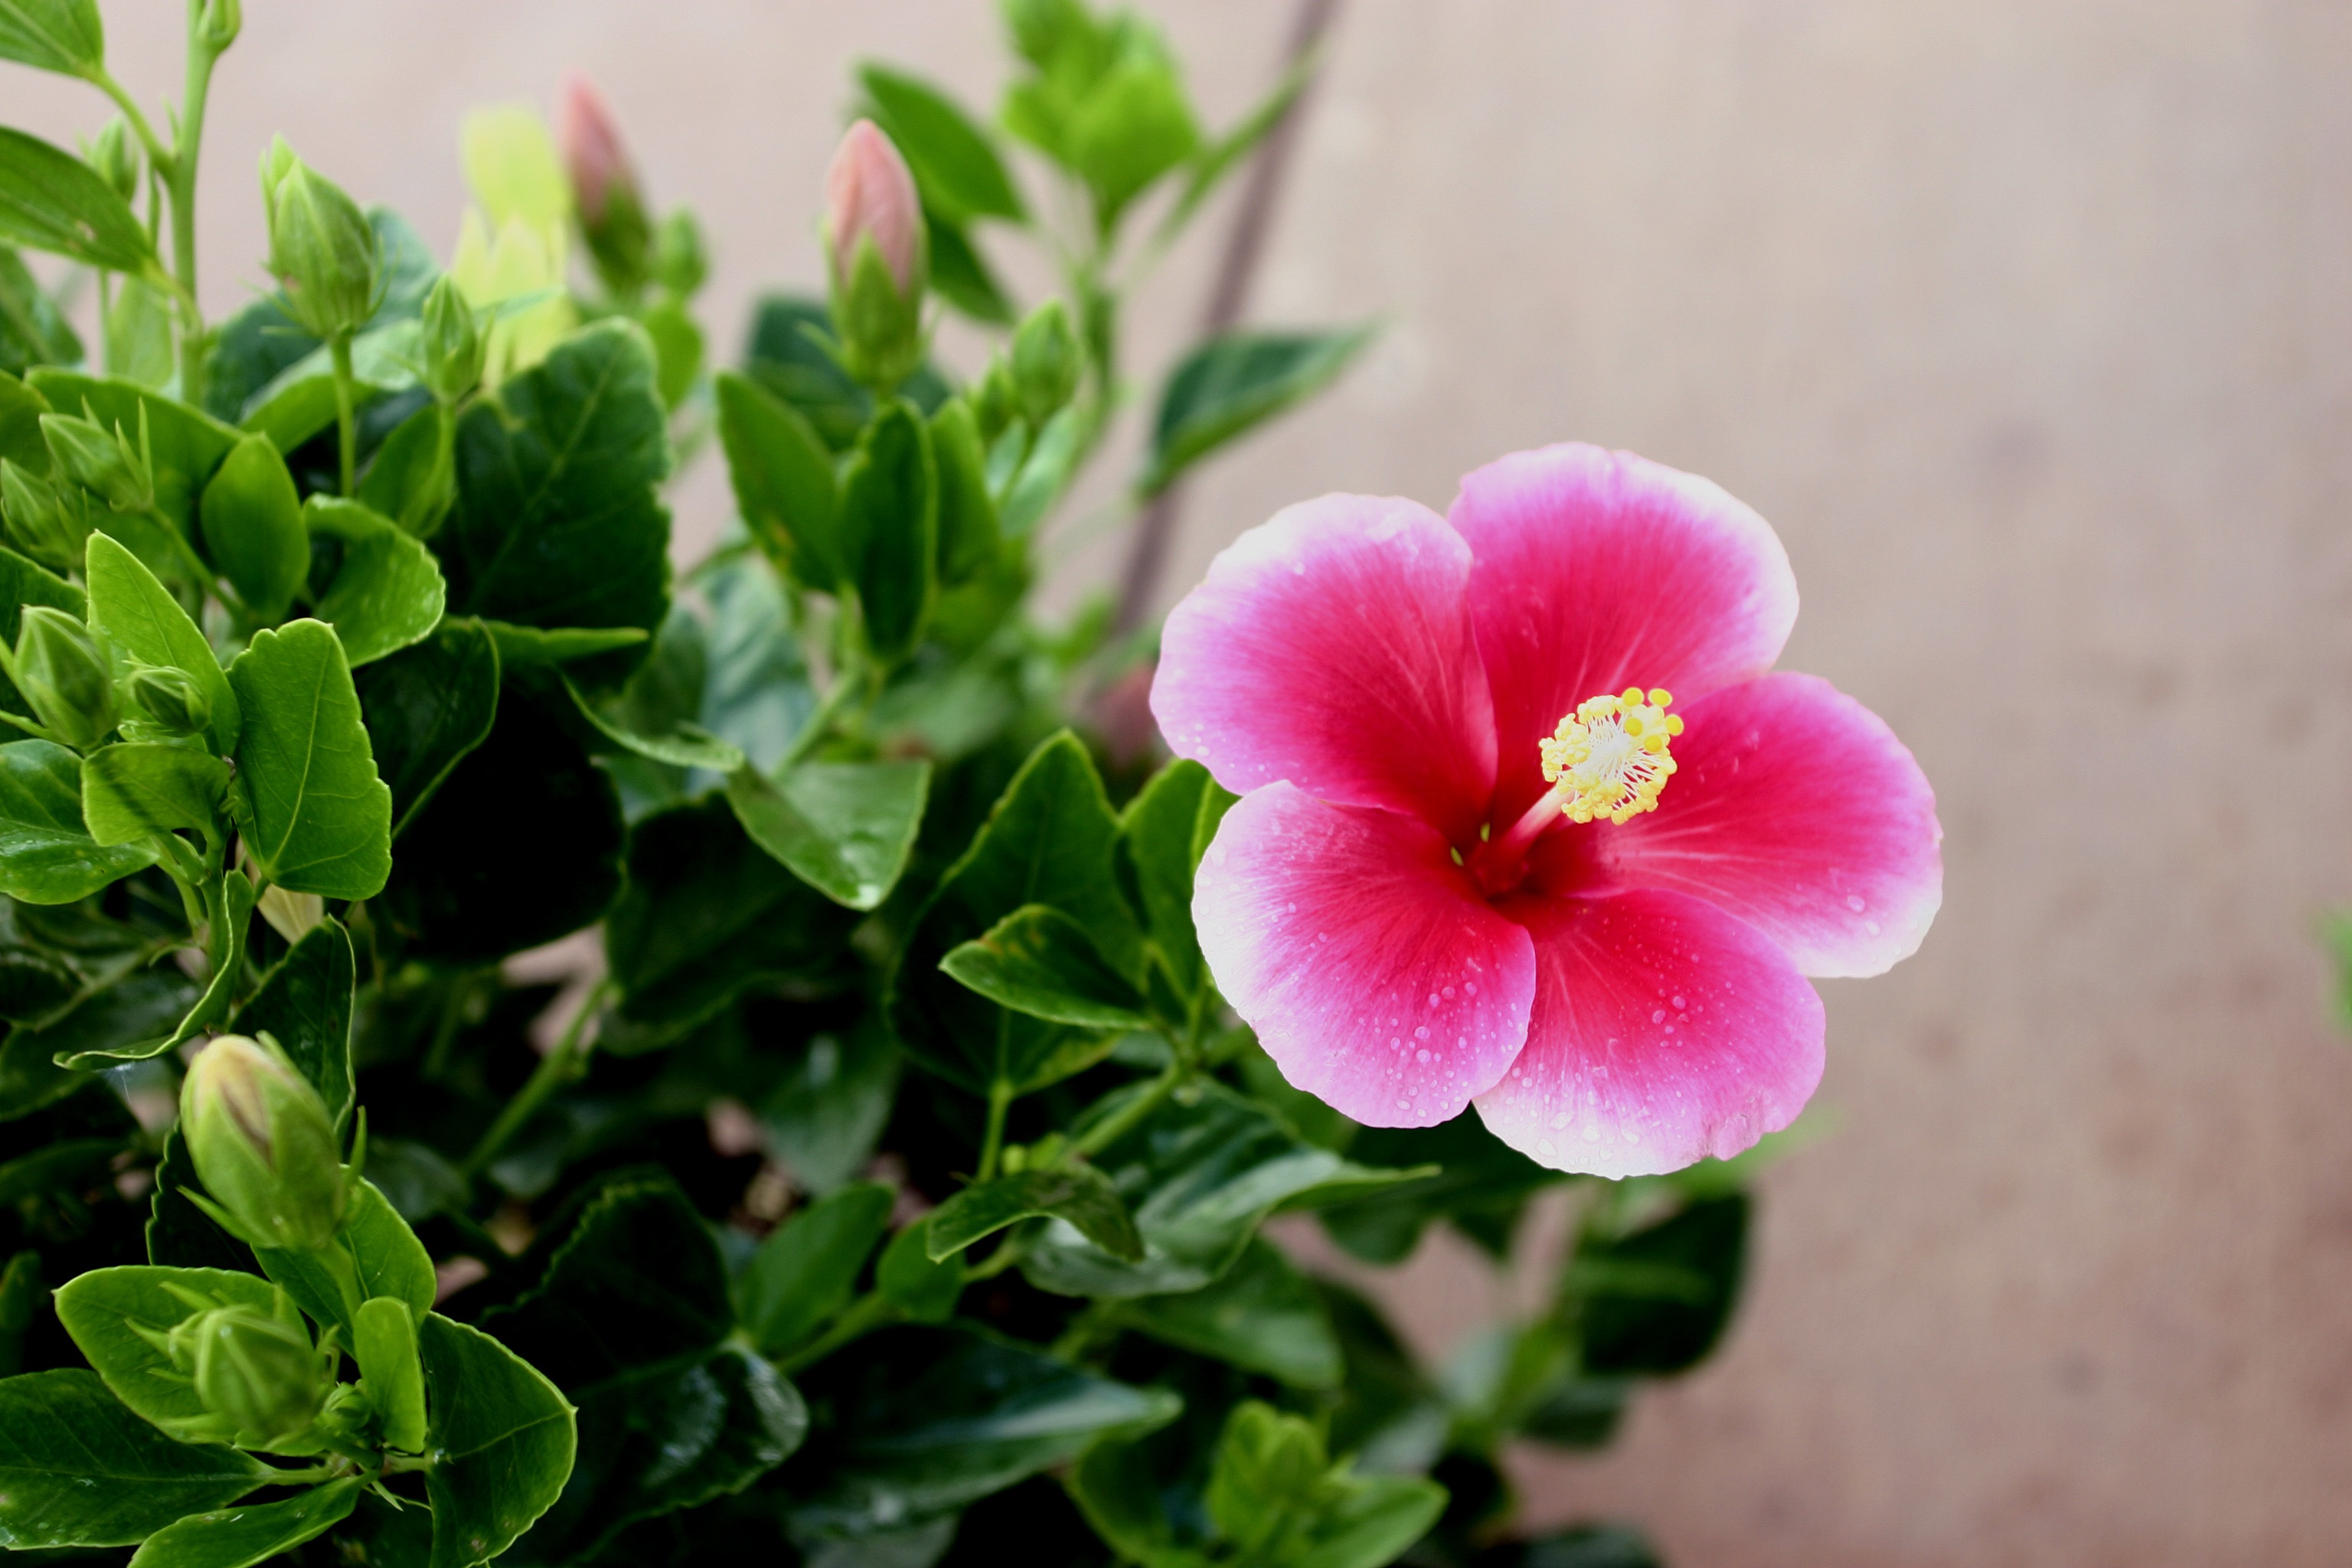
blossom, plant, flower, petal, red, tropical, botany, hawaii, garden, pink, flora, hibiscus, viola, macro photography, flowering plant, annual plant, land plant, violet family